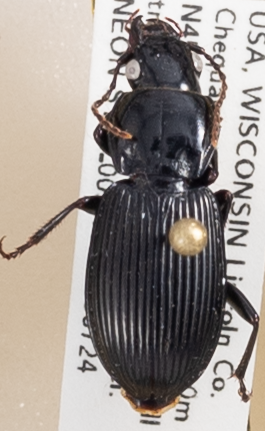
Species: Pterostichus novus
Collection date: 2018-07-24
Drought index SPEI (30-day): -0.71
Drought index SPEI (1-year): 0.17
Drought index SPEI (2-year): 2.09